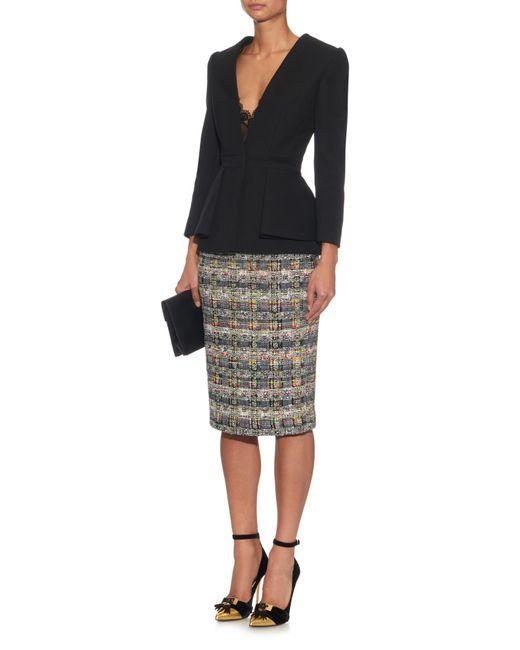
faltenblazer Langarm schwarz Farbe für Damen